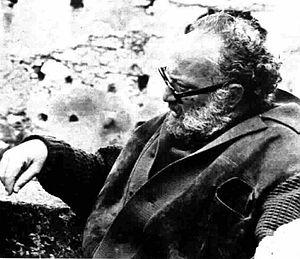
Mario Landi était un réalisateur italien connu pour ses films giallo, comme Giallo a Venezia et la série télévisée Le inchieste del commissario Maigret.